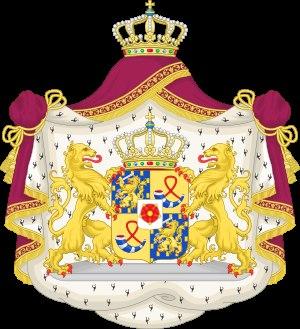
Beatrix, née le 31 janvier 1938 au palais de Soestdijk, est reine des Pays-Bas du 30 avril 1980 au 30 avril 2013.